Dufourspitze

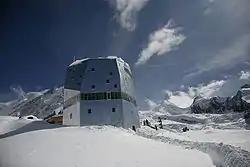
The Monte Rosa Hut in May in front of the Lyskamm

Among mountain guides, the eastern wall had the reputation of being unconquerable. Ferdinand Imseng was convinced that the long snow couloir in the middle of the face could be ascended. He succeeded in convincing other climbers and, on 22 July 1872, Richard Pendlebury, William and Charles Taylor, Ferdinand Imseng, Gabriel Spechtenhauser and Giovanni Oberto began the ascent from Macugnaga. They were aware of the objective dangers of the wall but they decided to go as high as possible, without compromising their lives. After a bivouac on the actual Marinelli hut emplacement, they headed towards the Grenzsattel. Suddenly, when they arrived near the Grenzsattel, an avalanche started and rivers of snow began to flow everywhere around the climbers. They were able to reach the safe rocks of the Grenzgipfel just in time to save their lives. They finally reached the summit and descended to Riffelalp on the other side, concluding an 18-hour journey.